Saint-Marcel, Ardennes

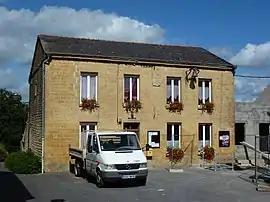
The town hall in Saint-Marcel

Saint-Marcel is a commune in the Ardennes department and Grand Est region of north-eastern France.